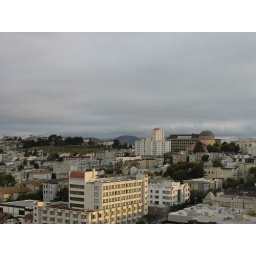
Off the balcony of our room. See the golden gate faintly in the middle. This was about 5:40 AM